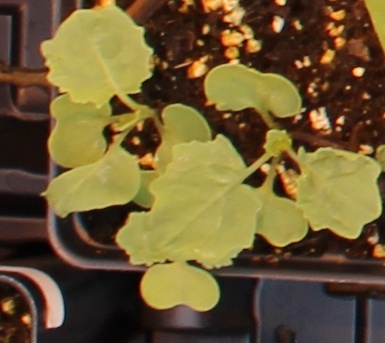
Label: Canola